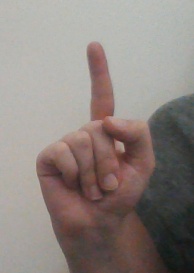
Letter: bb